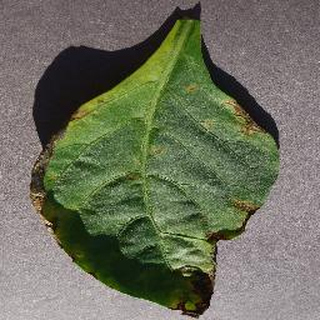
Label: bell_pepper_bacterial_spot